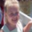
Label: girl